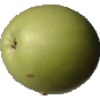
Label: apple_granny_smith